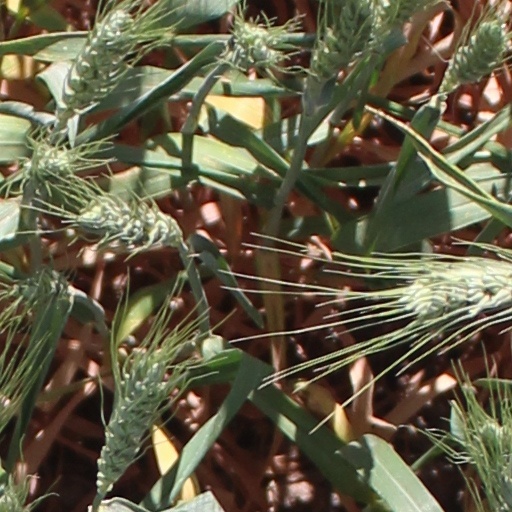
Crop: wheat